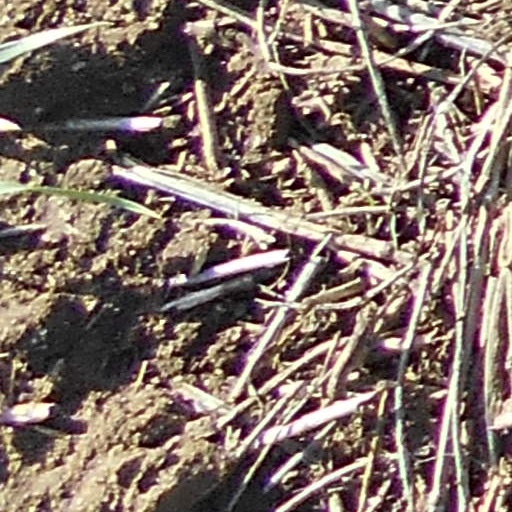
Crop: wheat